Santa Rosa de Lima Parish Church (Santa Rosa, Laguna)

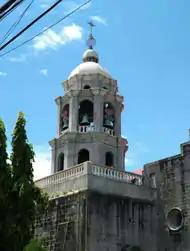
Church bell tower

The church has eight big bells that toll with sounds heard in distant barrios. Each bell is identified with a saint: